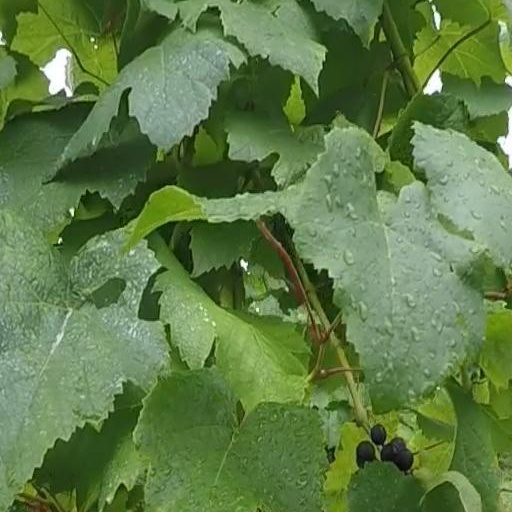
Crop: grape